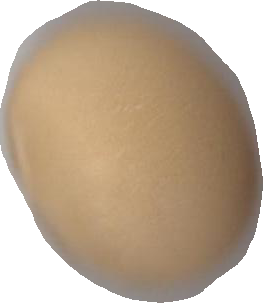
Variety: Grobogan